Angoulême

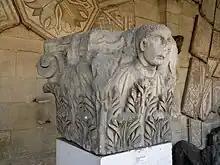
A Capital from the 2nd century discovered in 1888 on the Rue des Halles

The town was not located on major roads and was considered by the poet Ausonius as a small town. No Roman monuments have been found but it benefited from the "Pax Romana" and from trade on the river. The town had a prosperous period at the end of the Roman Empire. The rocky promontory overlooking the Charente high and over the Anguienne high formed a strategic position. It was raised to the rank of capital of "civitas" (at the end of the 3rd or 4th centuries) and the first fortress dates from the end of the Roman Empire. The rampart called Bas-Empire which surrounds 27 hectares of land was maintained until the 13th century. The network of Roman roads were then reorganized to link the town with the surrounding cities of Bordeaux, Saintes, Poitiers, Limoges, and Périgueux.